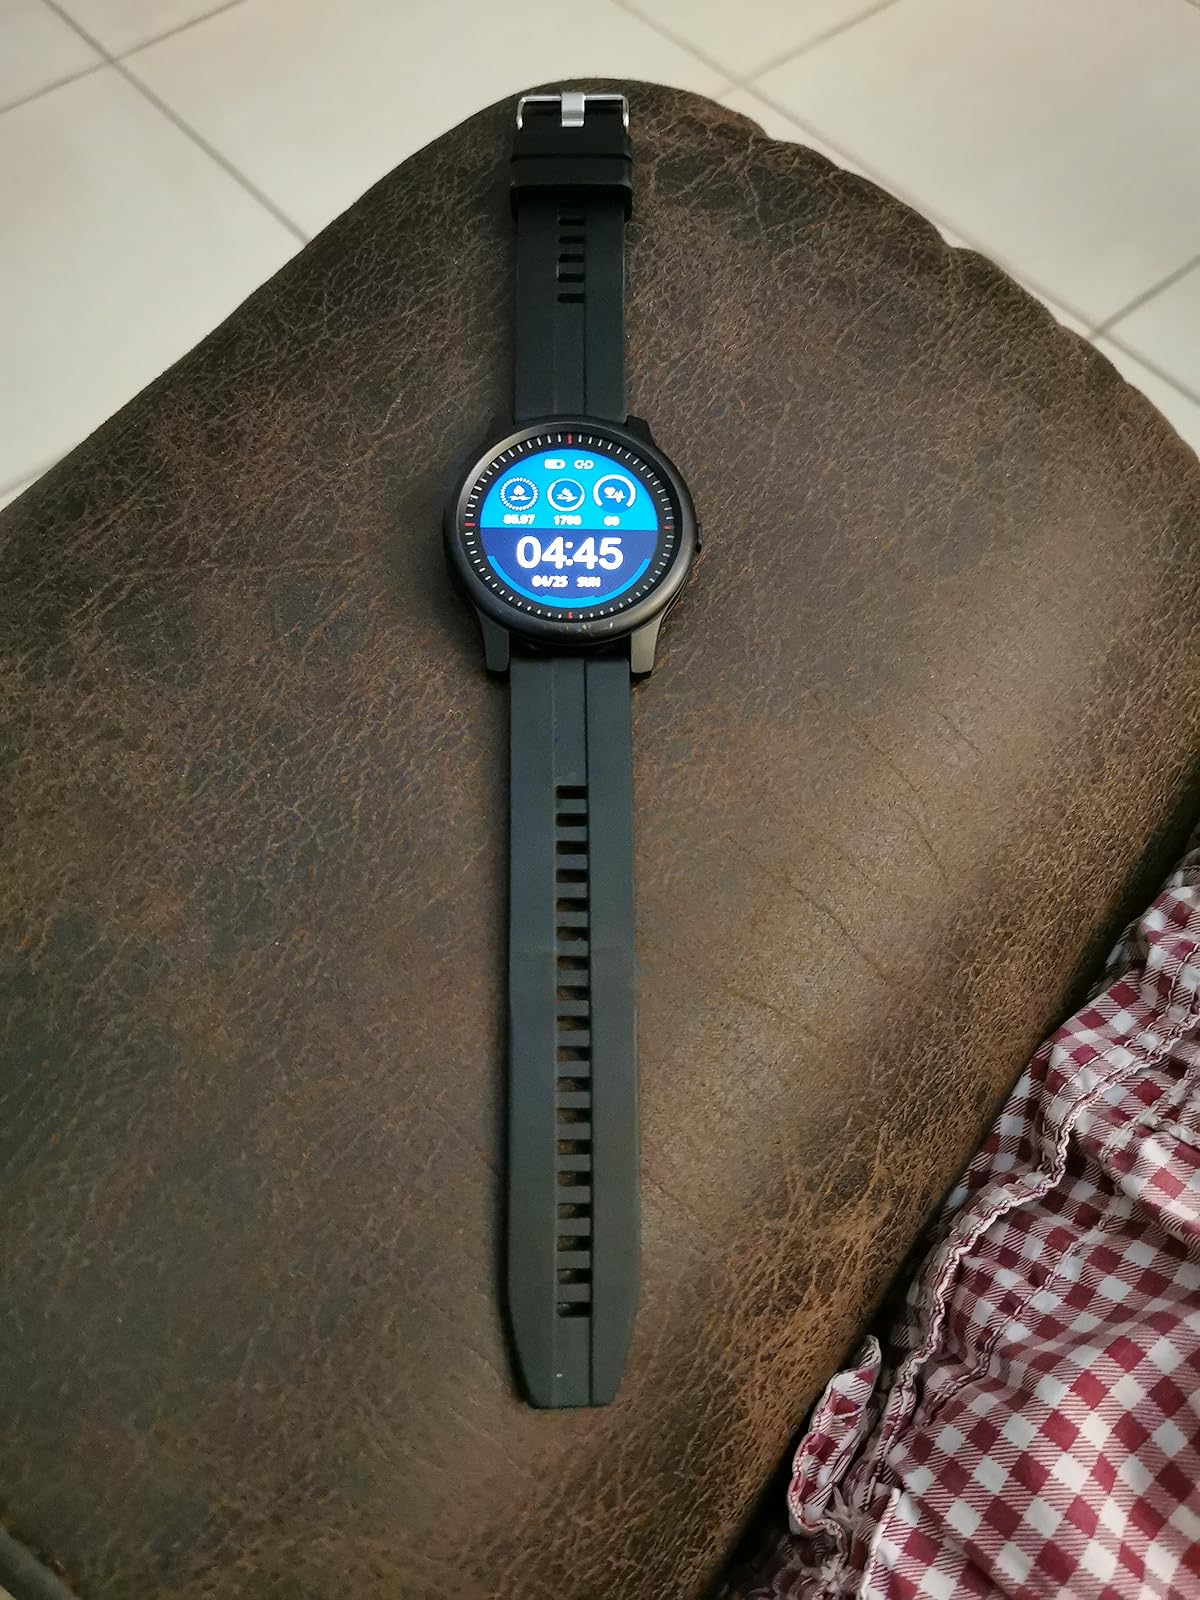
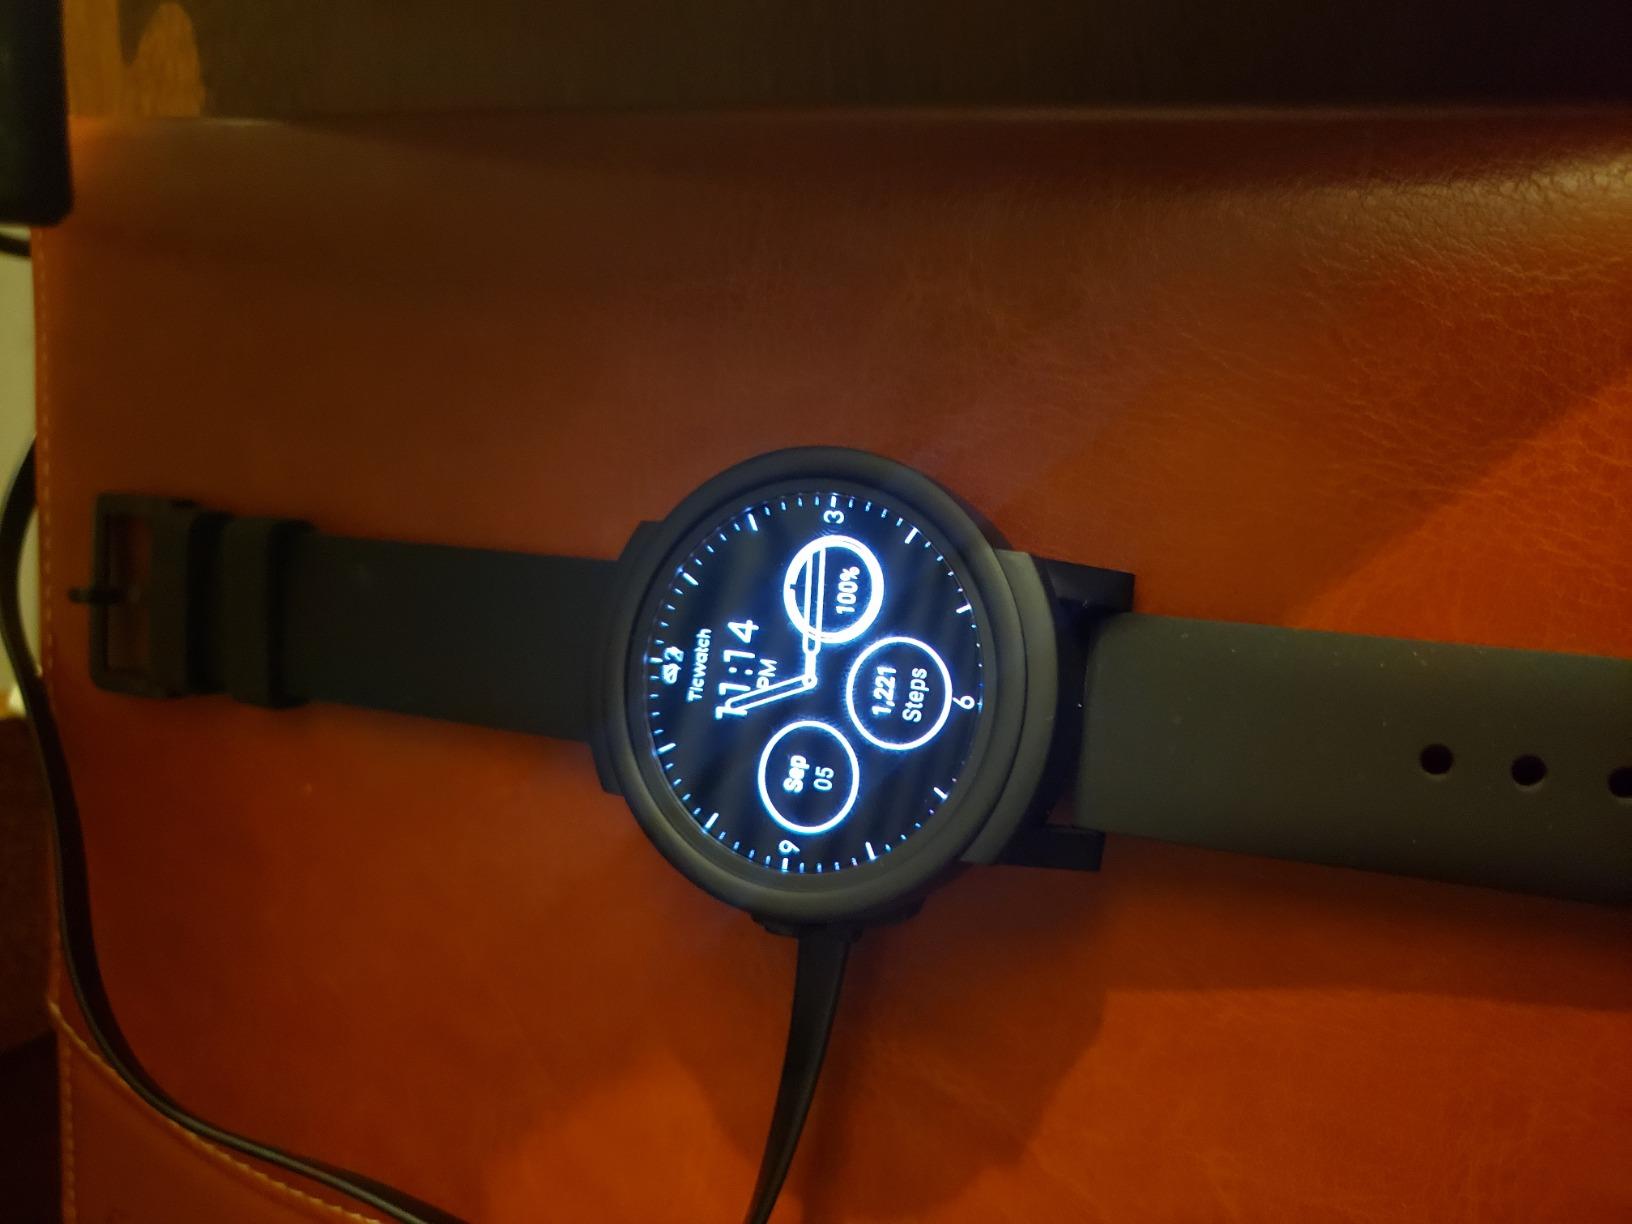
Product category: smartwatch
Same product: no